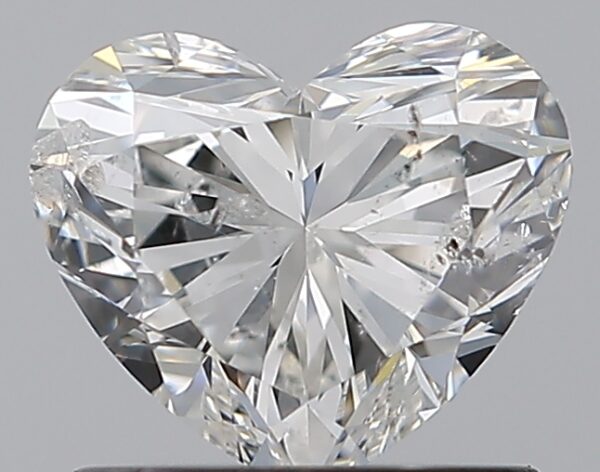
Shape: heart
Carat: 1
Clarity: SI2
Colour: F
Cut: EX
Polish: EX
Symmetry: VG
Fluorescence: N
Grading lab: HRD
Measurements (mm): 6.84 x 5.89 x 4.11